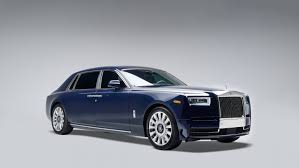
Vehicle type: Cars